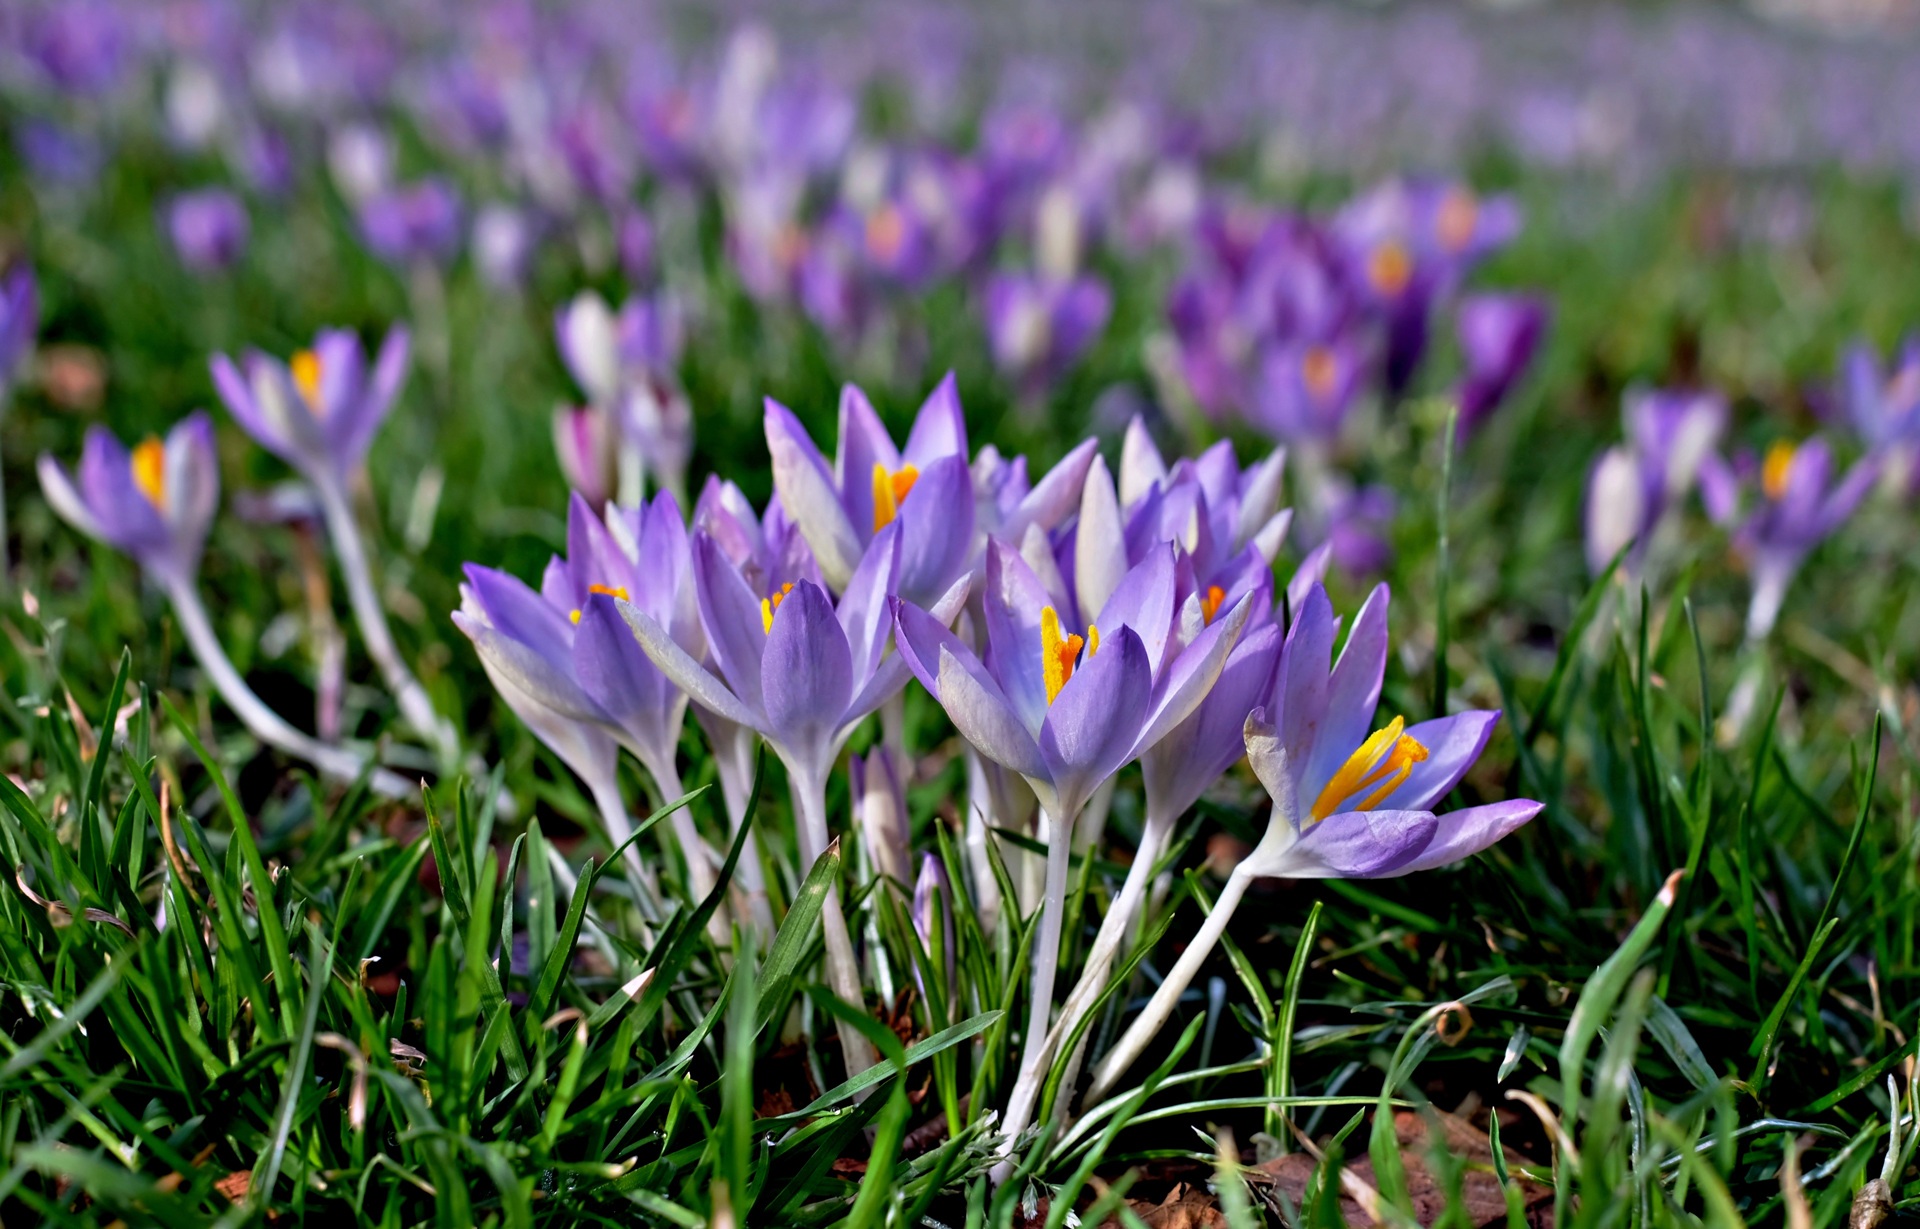
grass, plant, field, meadow, flower, purple, colorful, flora, wildflower, crocus, macro photography, flowering plant, land plant, iris family